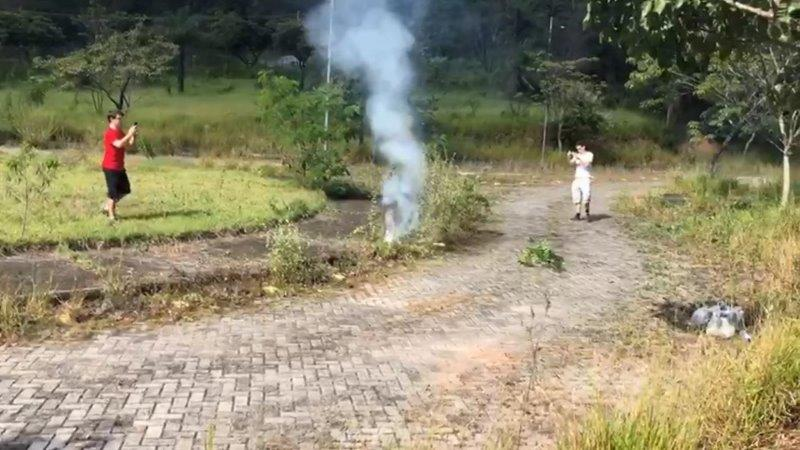
Fire: no
Smoke: yes